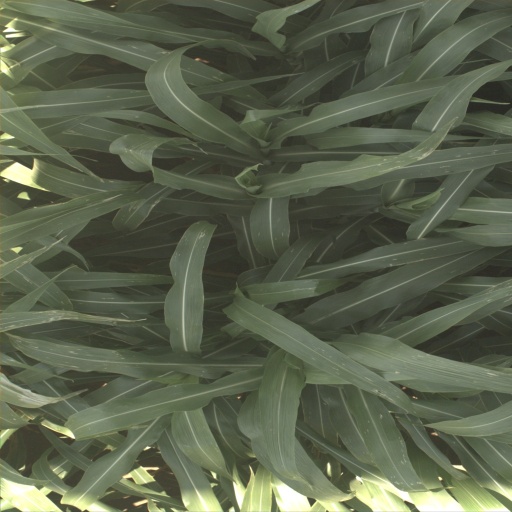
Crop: sorghum